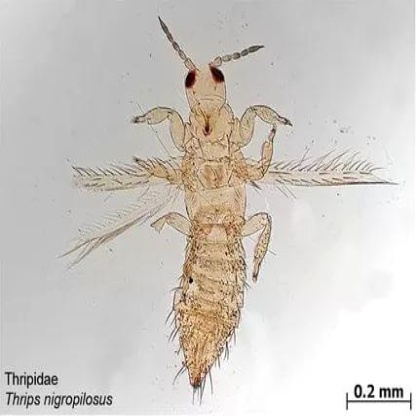
Nhãn: Bọ trĩ ( Thrips )